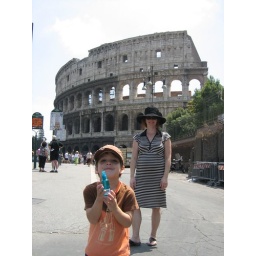
Sam presents his all-important water spray bottle. And there's some building in the background.